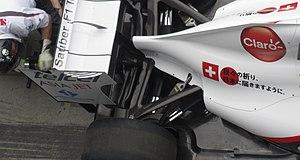
Le Grand Prix automobile d'Australie 2011, disputé le 27 mars 2011 sur le Circuit de l'Albert Park à Melbourne, est la 840ᵉ épreuve du championnat du monde de Formule 1 courue depuis 1950. Il s'agit de la vingt-septième édition du Grand Prix d'Australie comptant pour le championnat du monde de Formule 1, la seizième se tenant à Melbourne, les premières éditions comptant pour le championnat, de 1985 à 1995, s'étant disputées sur le circuit d'Adélaïde. Cette épreuve est la manche d'ouverture du championnat 2011, à la suite de l'annulation, le 21 février 2011, du Grand Prix de Bahreïn en raison de l'instabilité politique du pays.